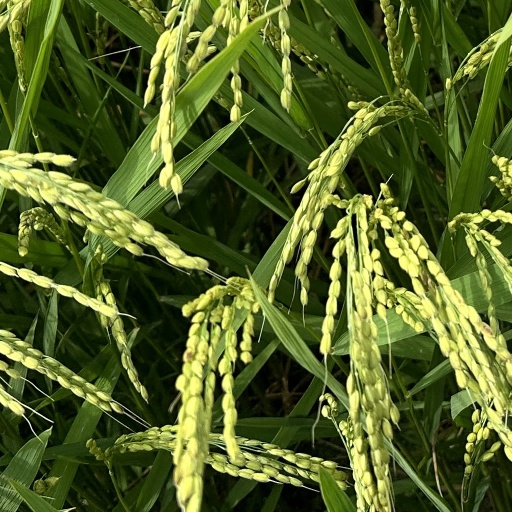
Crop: rice